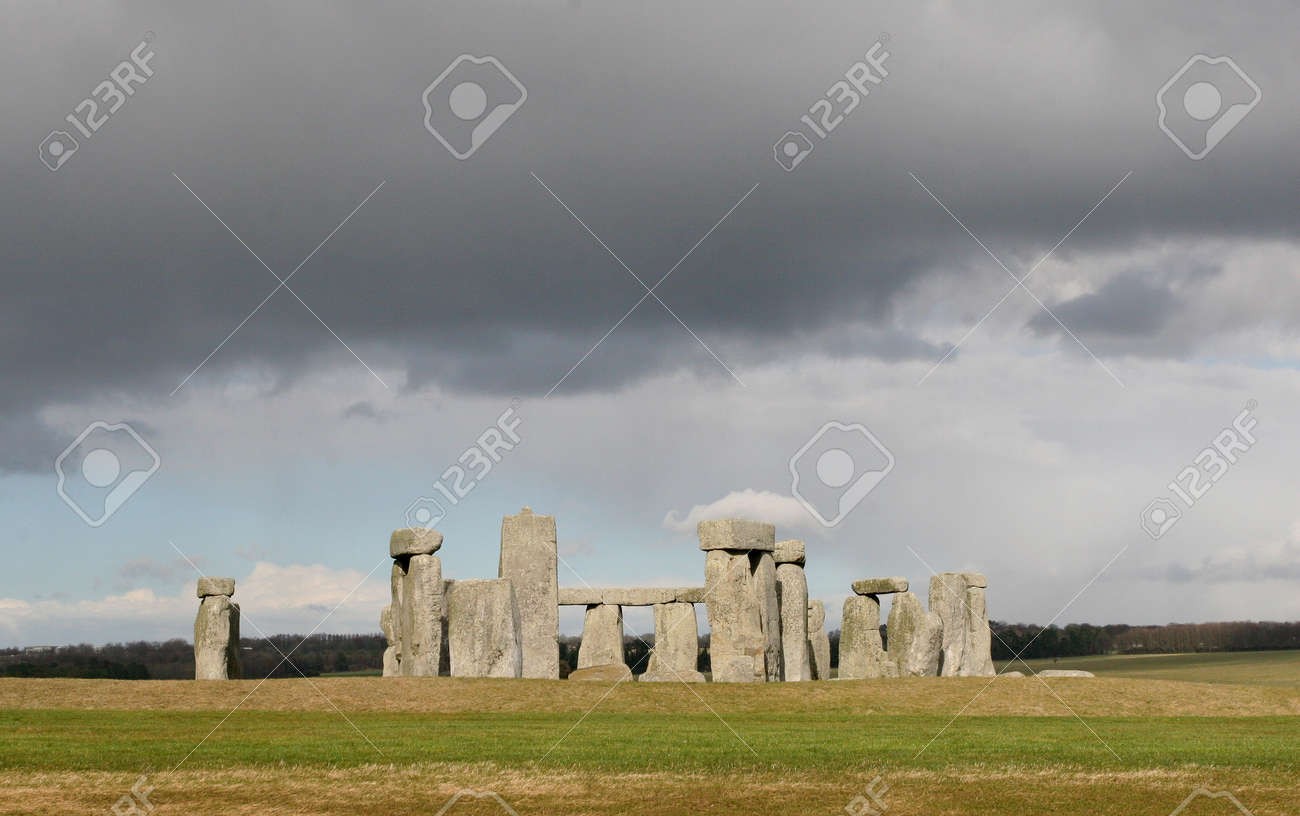
Landmark: Stonehenge